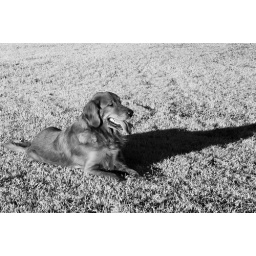
golden in the grass